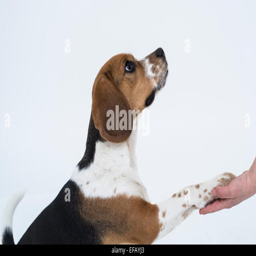
a beagle dog giving paw isolated on white